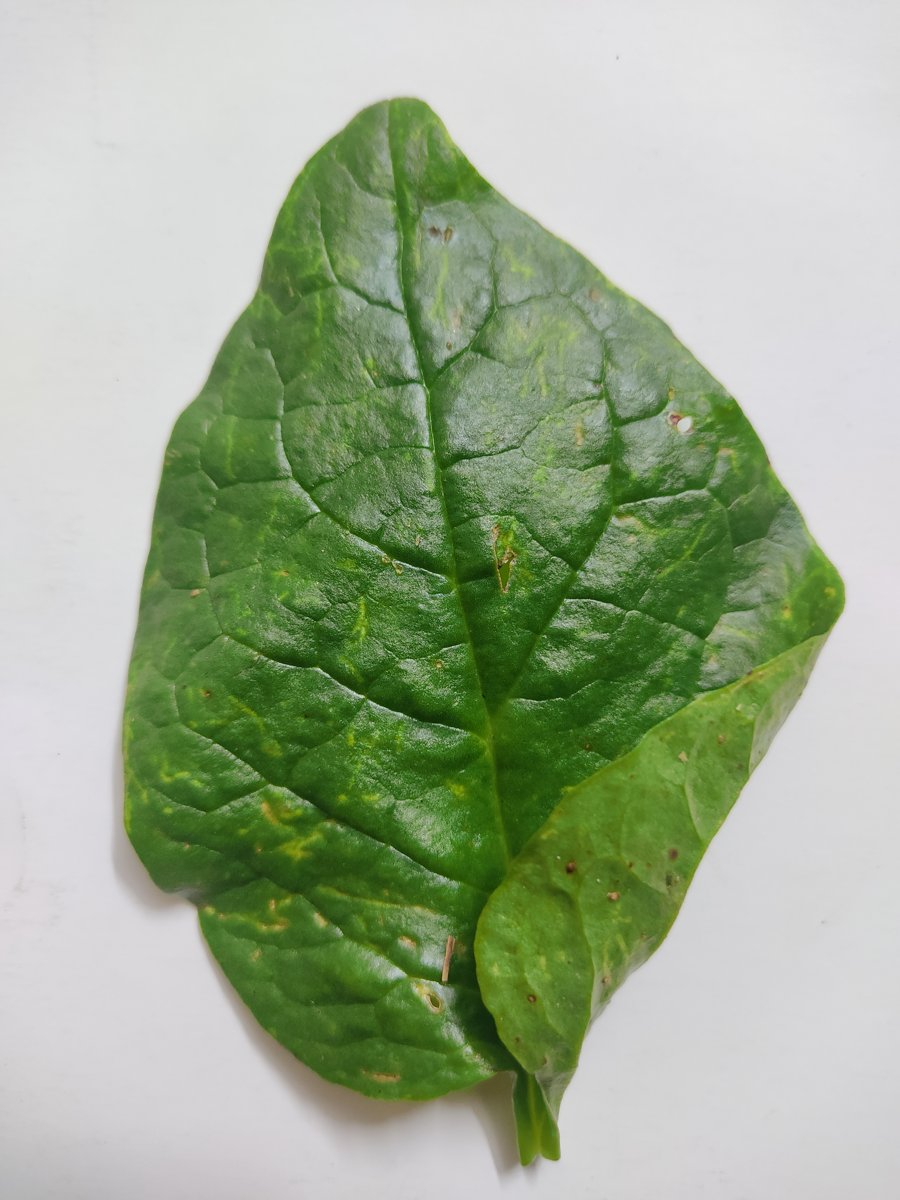
Label: Healthy-Leaf